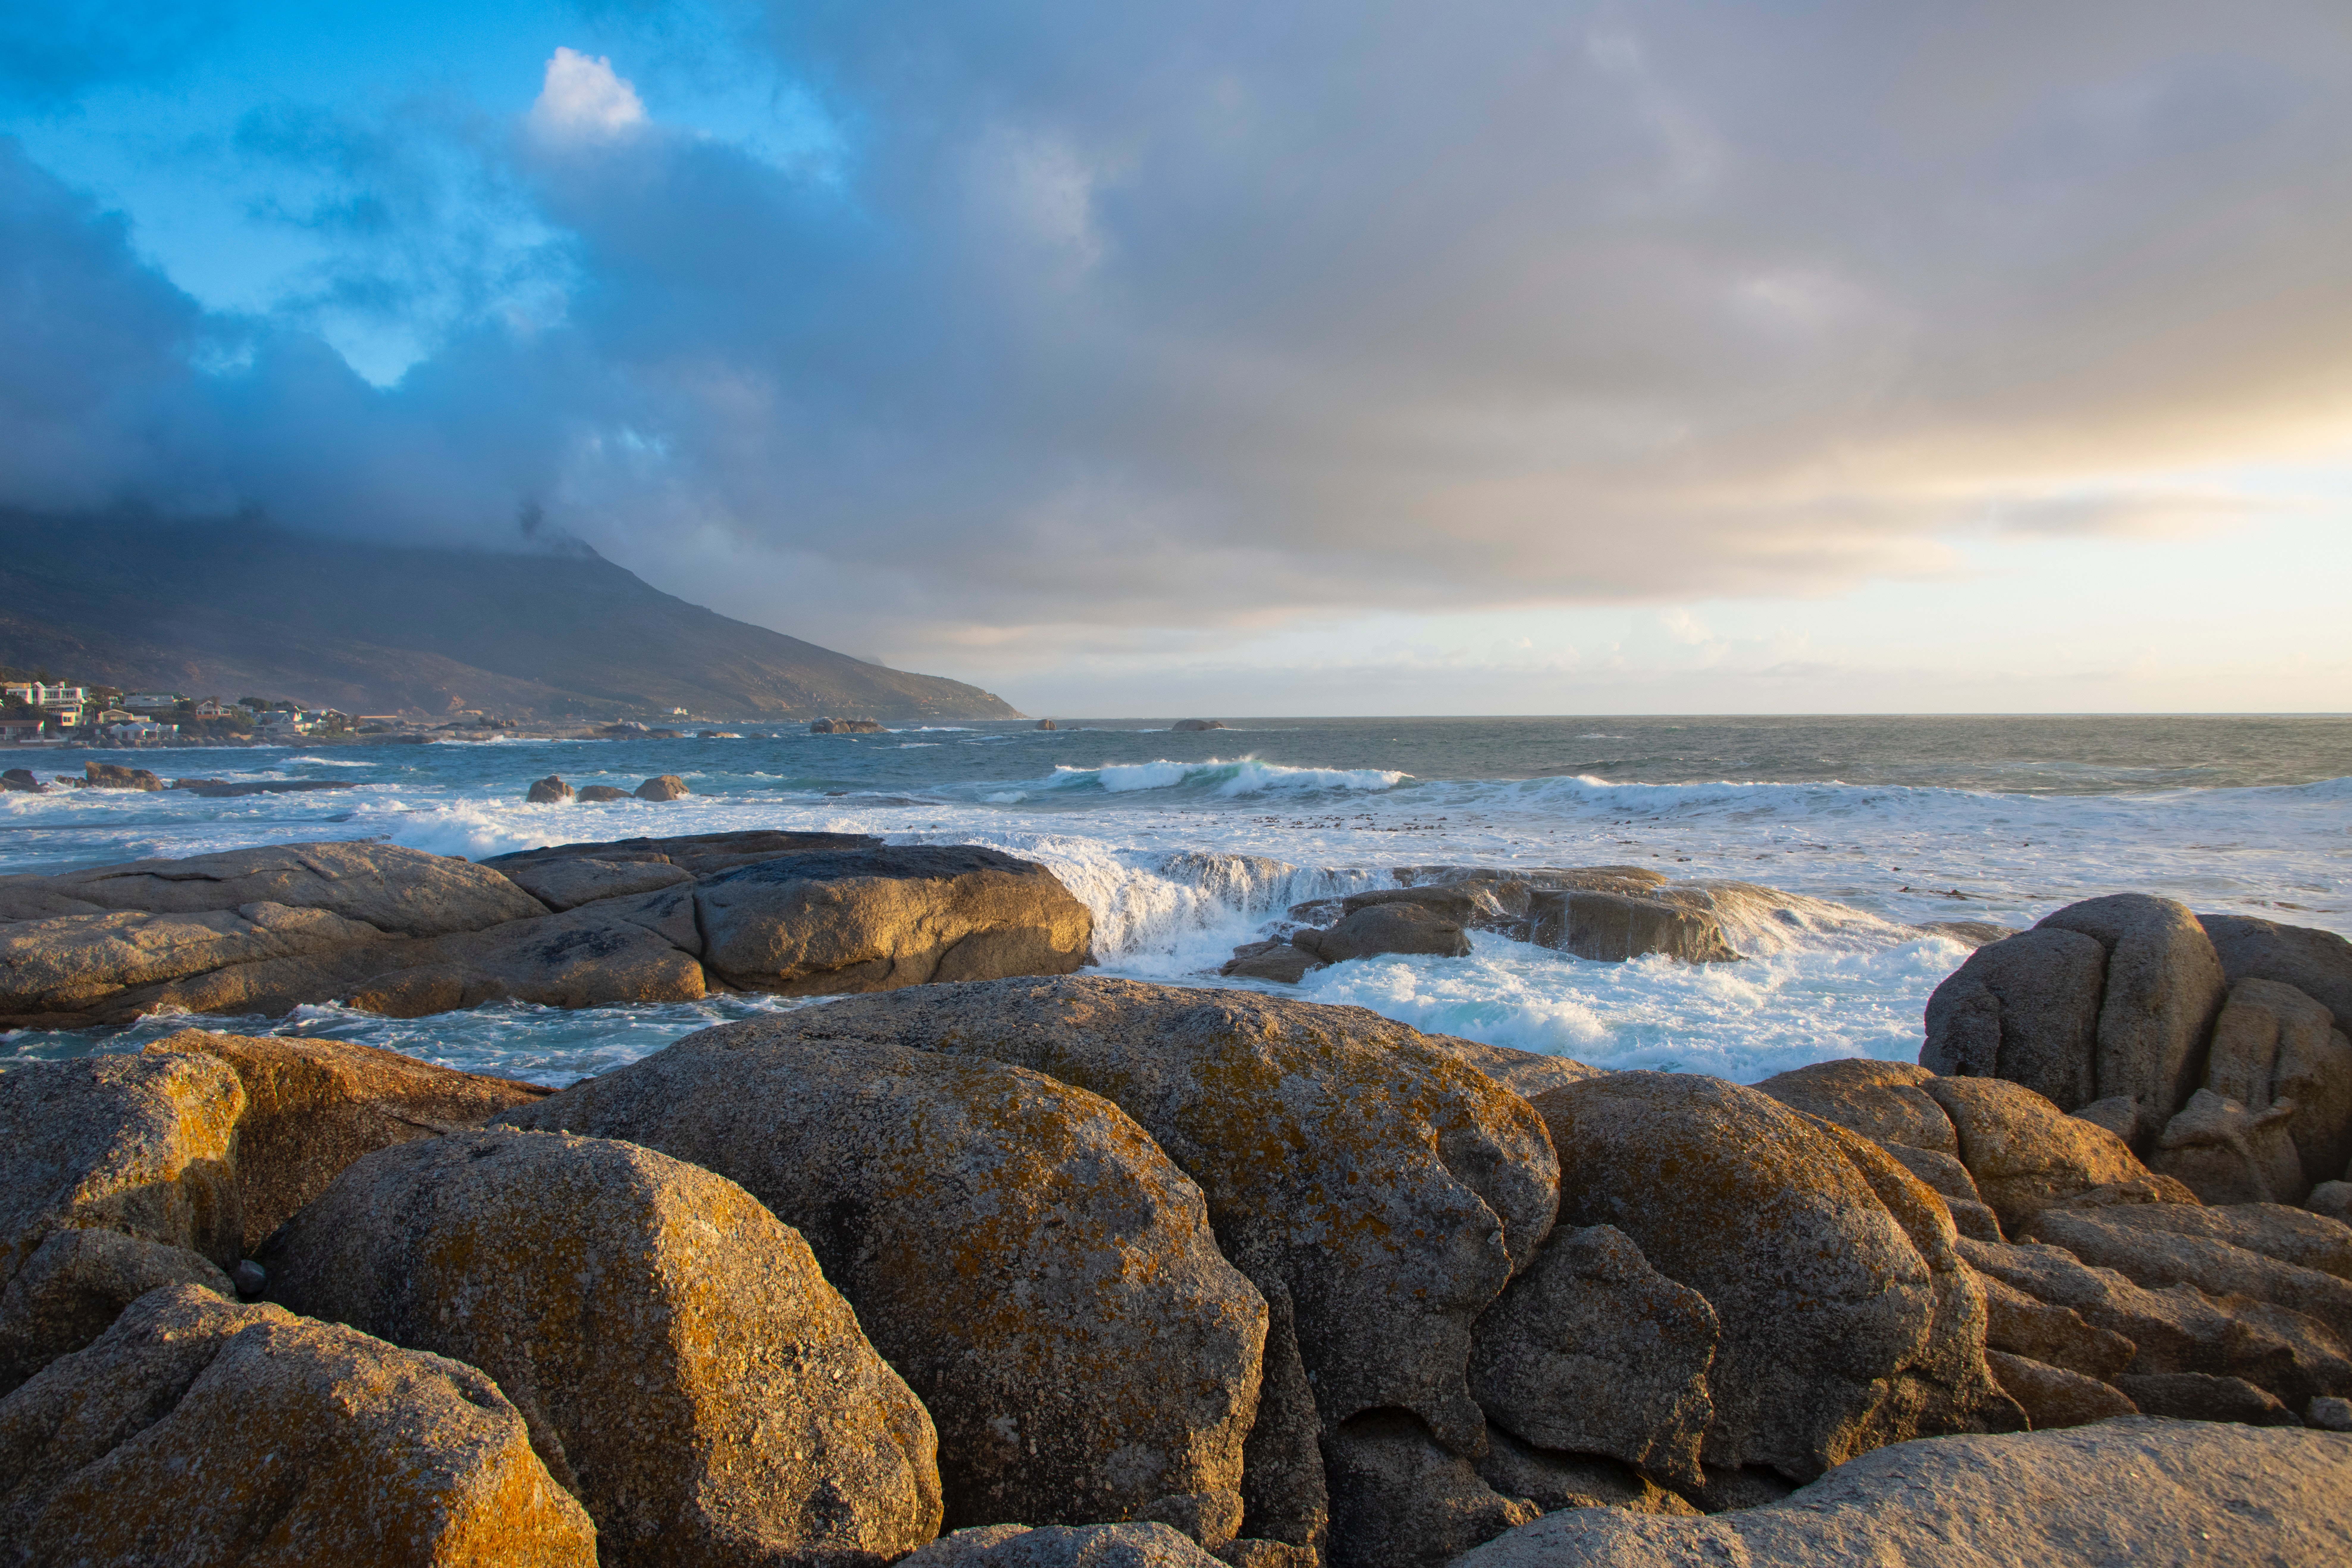
sea, coast, shore, sky, body of water, ocean, headland, coastal and oceanic landforms, wave, cloud, promontory, horizon, rock, water, wind wave, beach, cape, evening, calm, meteorological phenomenon, landscape, cliff, bay, cove